Serrated tortoise

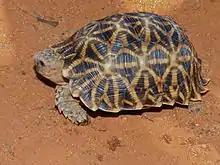

While it shares much of its superficial outer appearance with its relatives in the genus Psammobates, it can be distinguished by its relatively low-domed shell which is strongly serrated along its margins at the front and back.